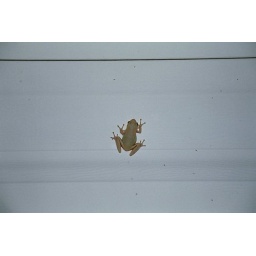
Tree frogs gather on the walls around Carl and Ginger's house at night.